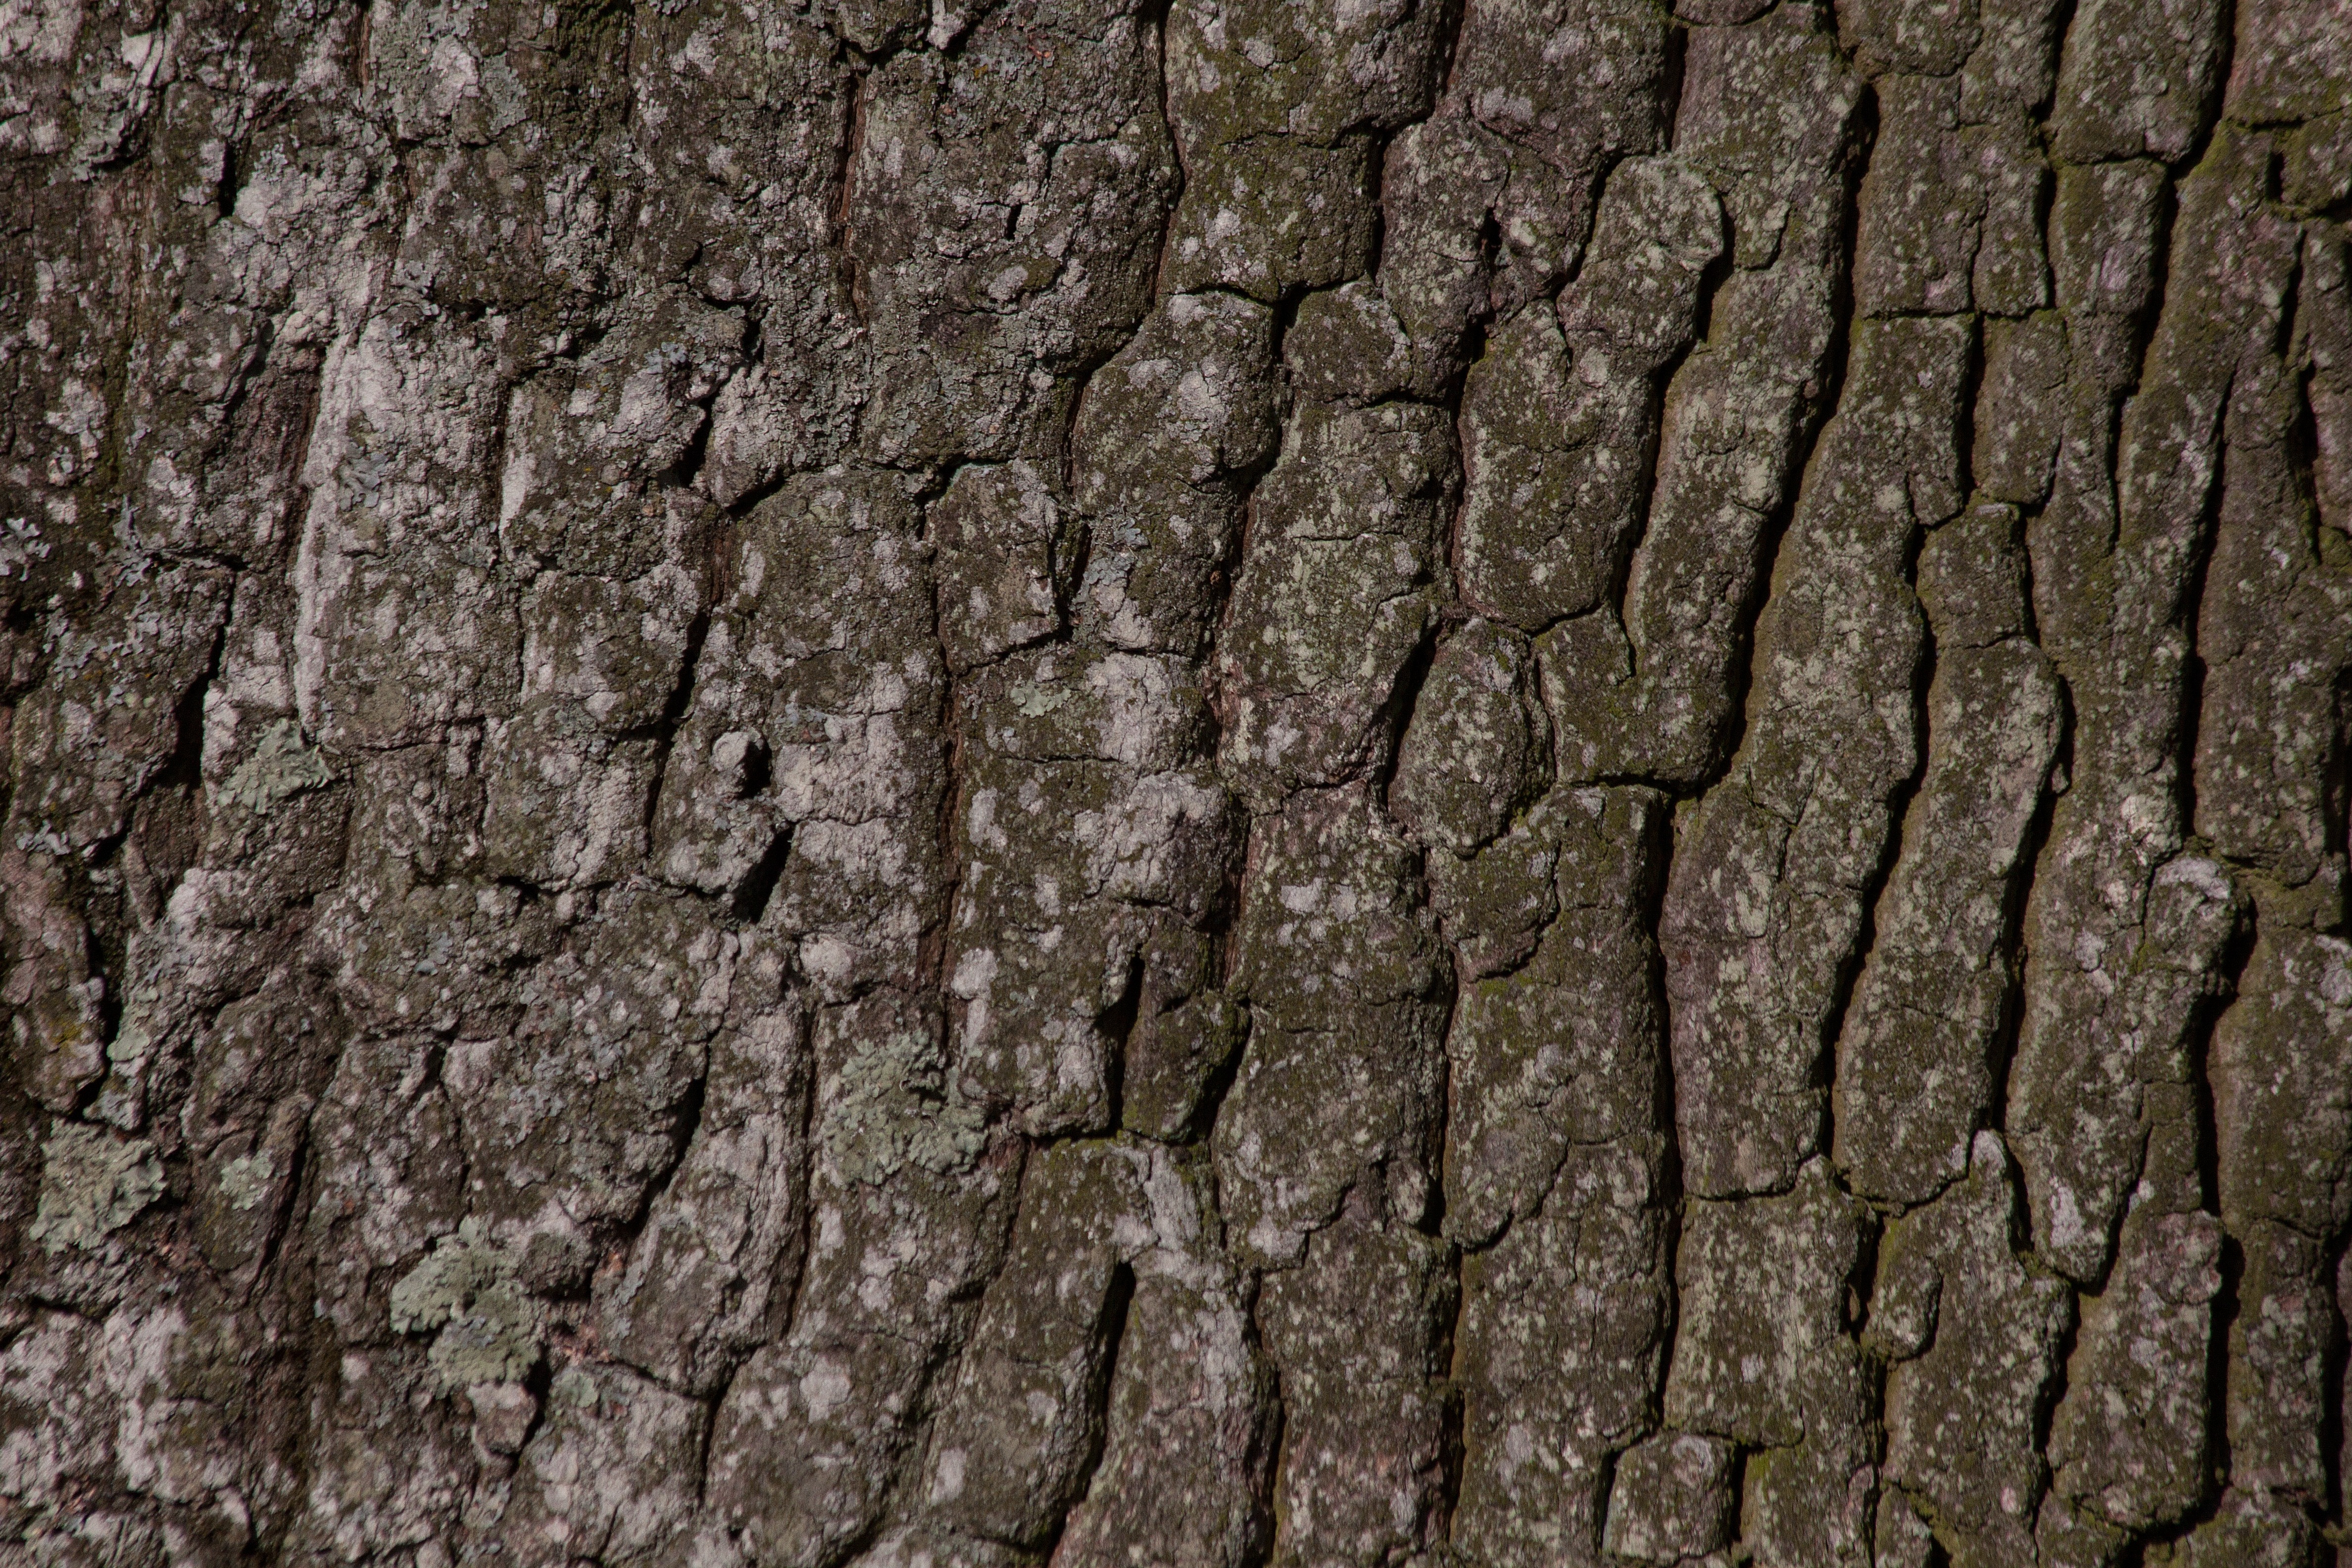
tree, nature, branch, plant, wood, texture, leaf, trunk, wall, bark, pattern, green, brown, soil, stone wall, weave, oak, layer, bast, flooring, flowering plant, old oak, shed bark, plant stem, woody plant, land plant